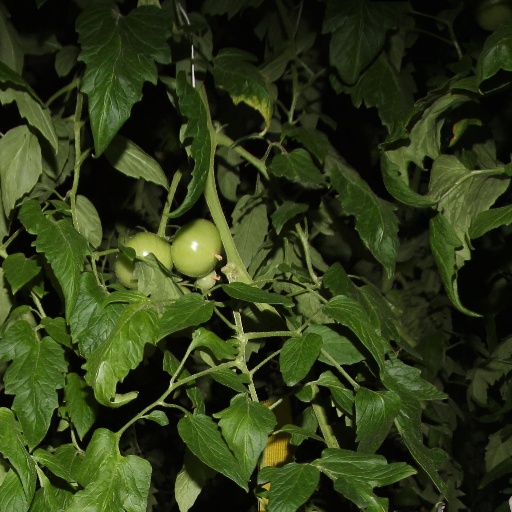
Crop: tomato